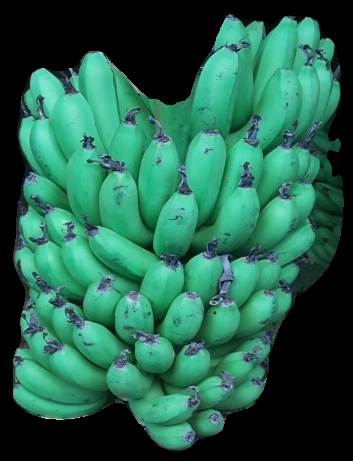
Variety: pachbale
Grade: grade1